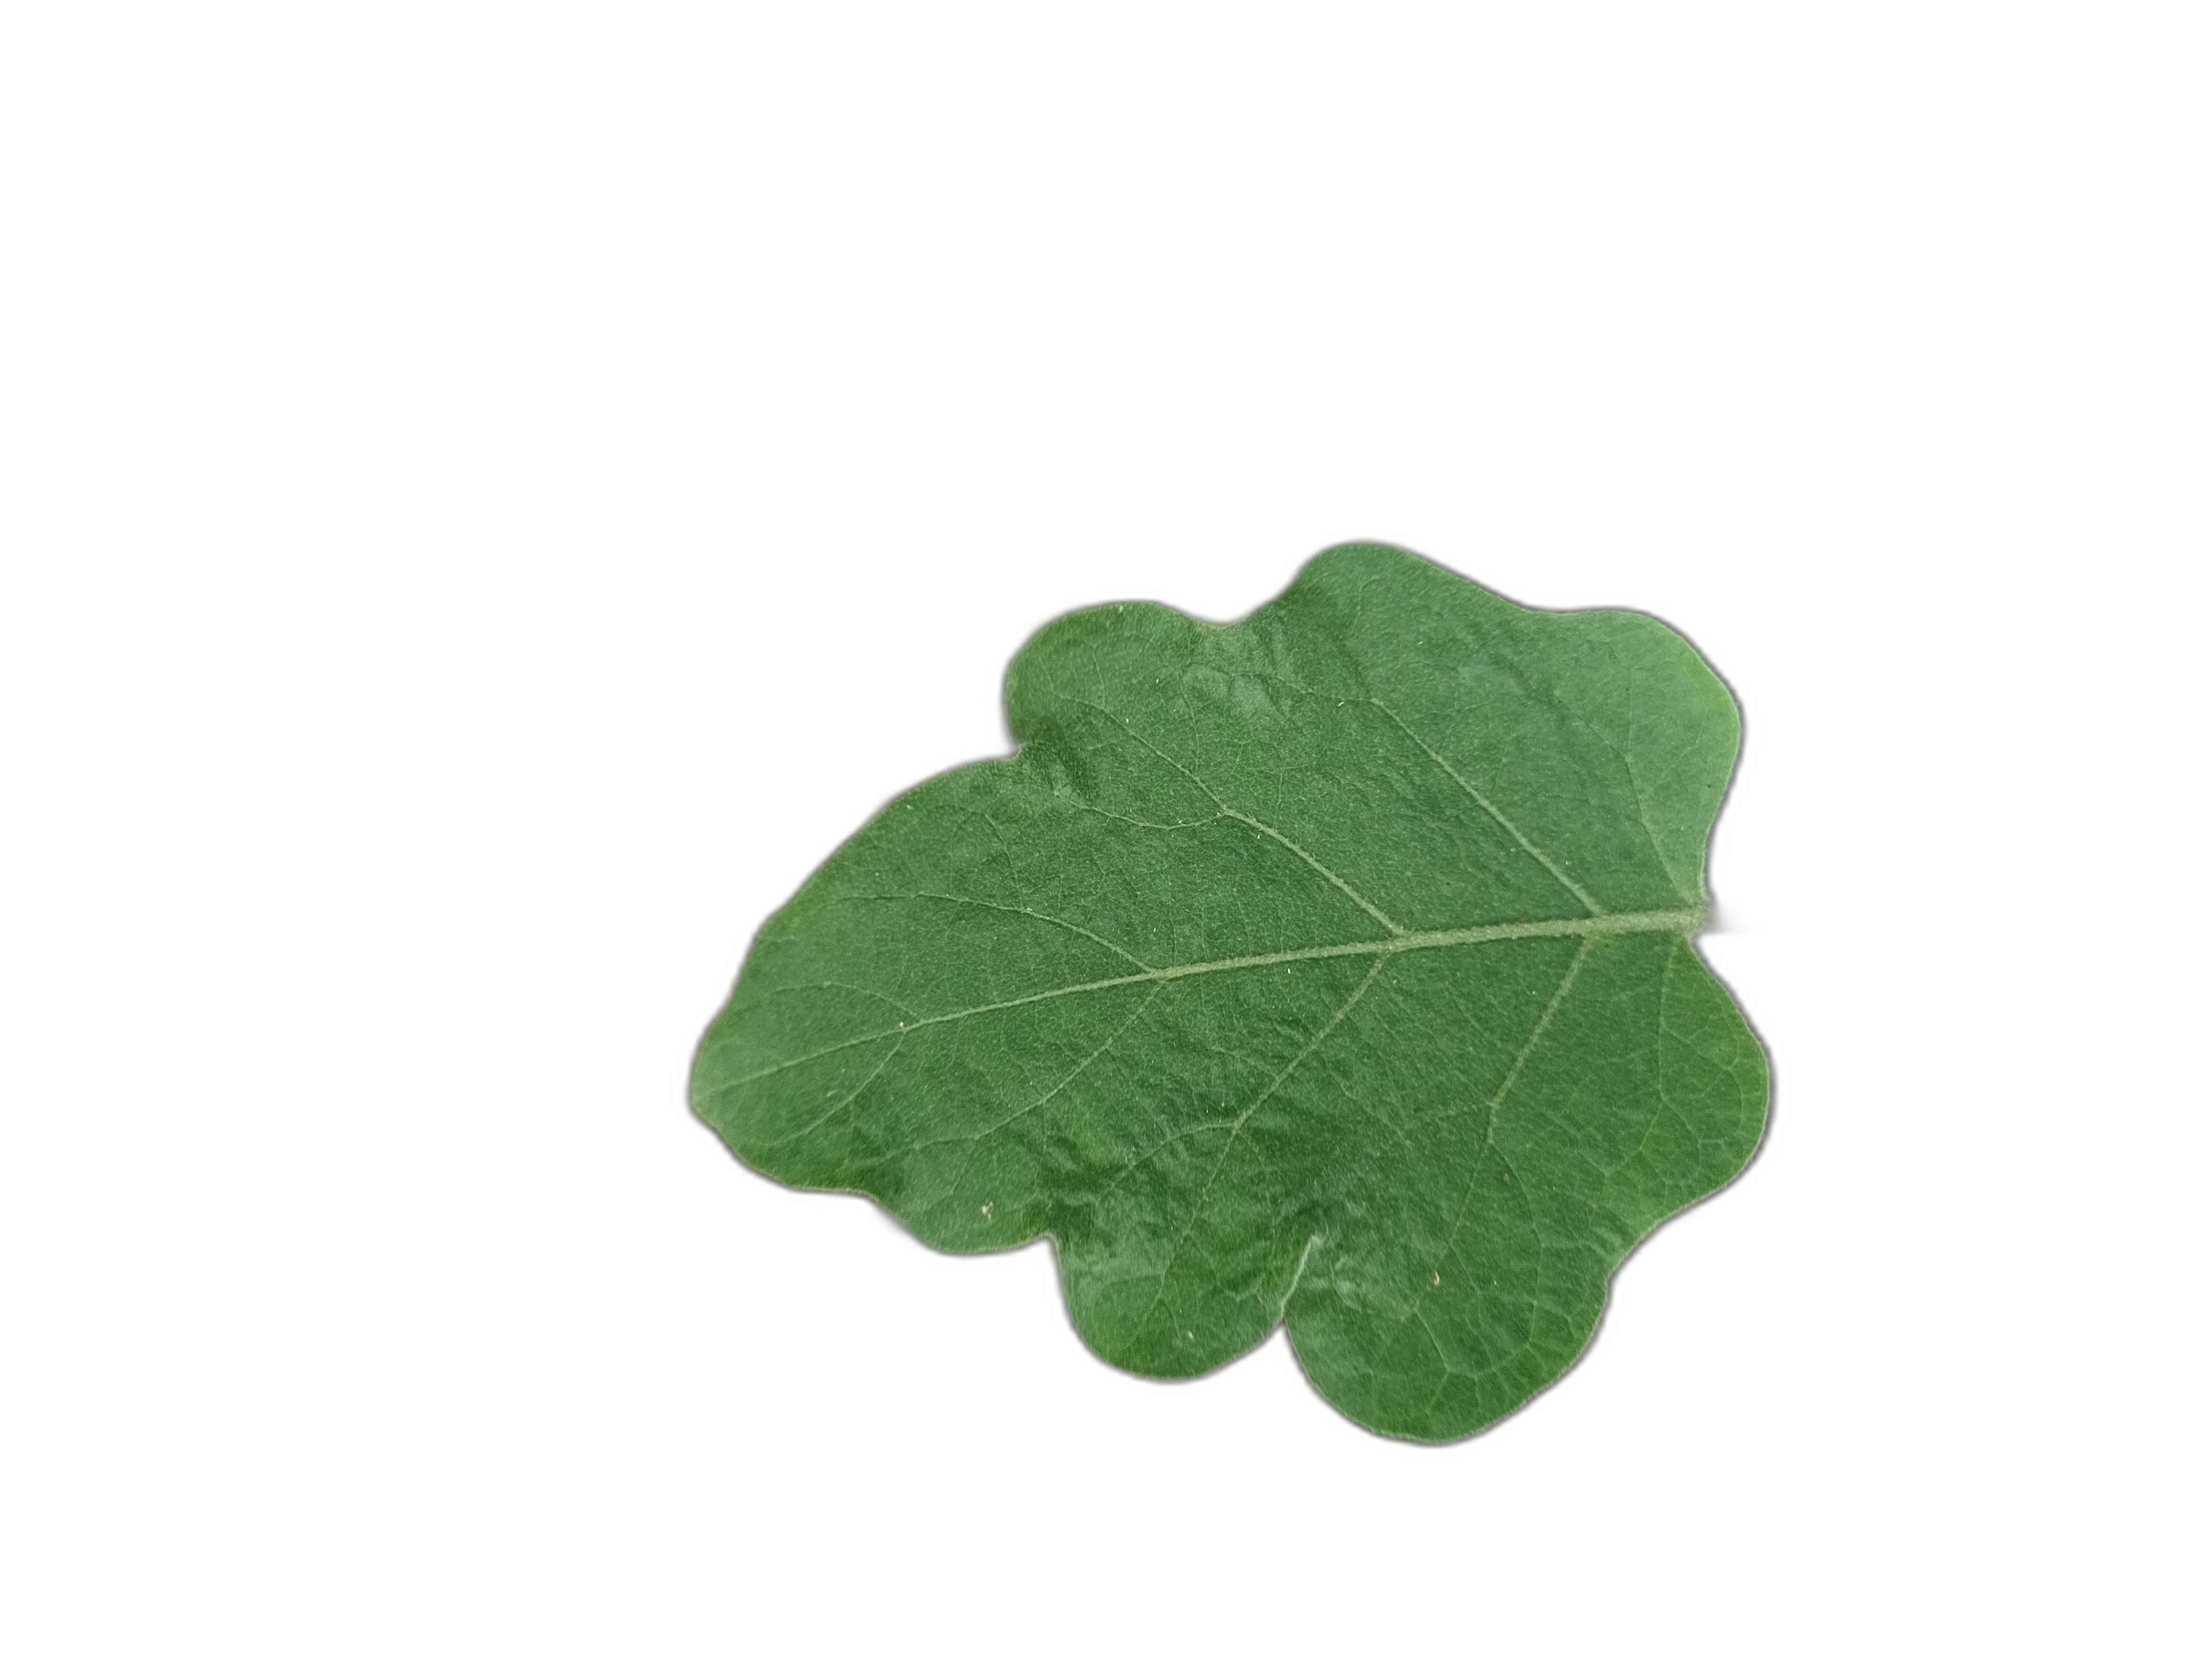
Label: Healthy Leaf